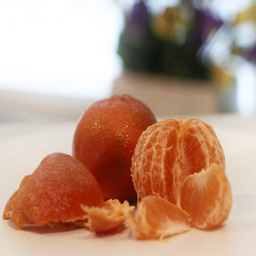
A whole tangerine and a peeled tangerine with two slices removed.
One peeled orange and one whole orange on a table.
A peeled tangerine with rind and another behind it.
A peeled orange and an unpeeled orange on a counter top
A peeled orange sitting on a white table next to the peelings.